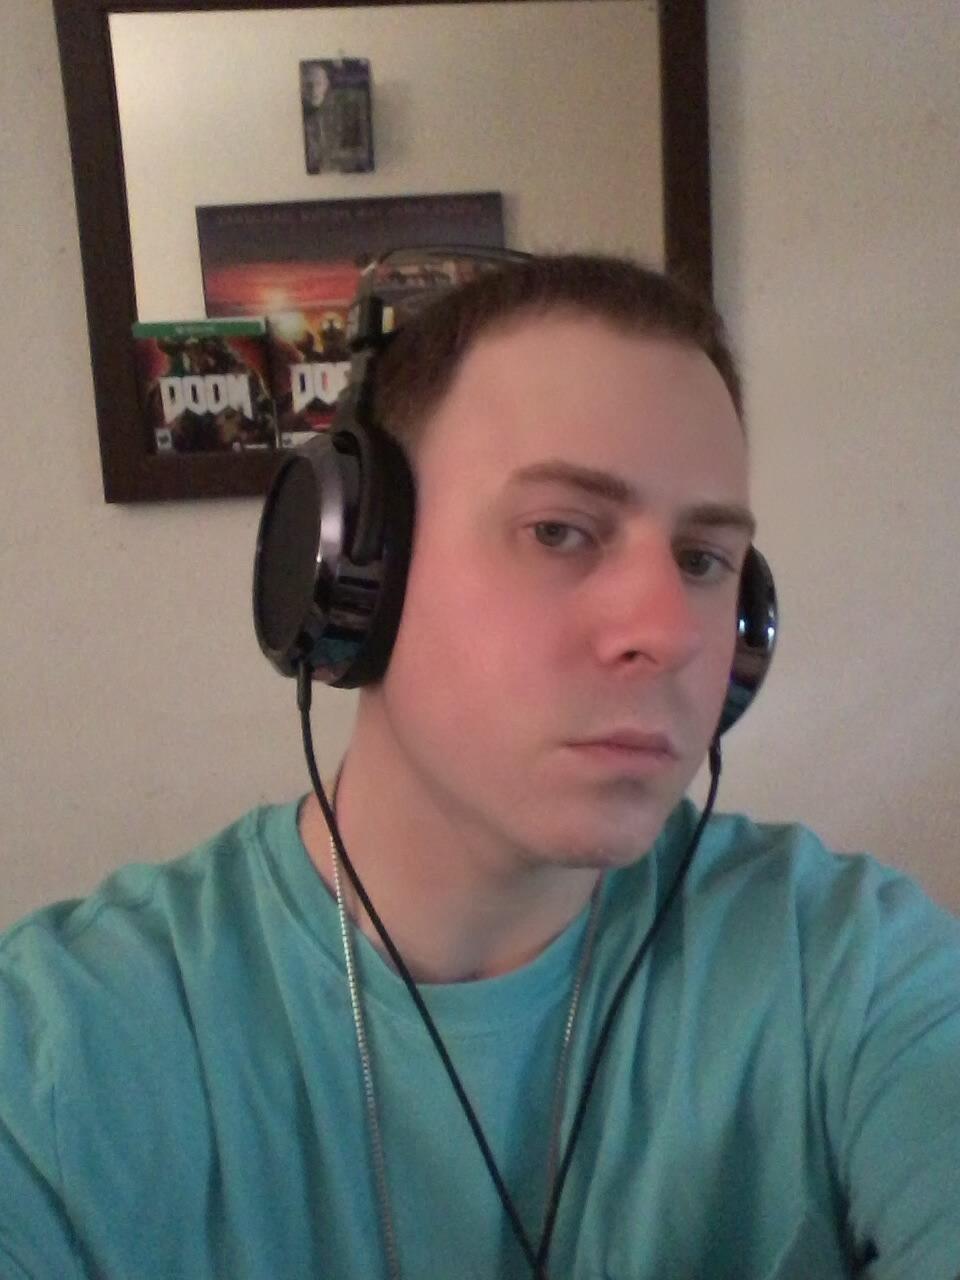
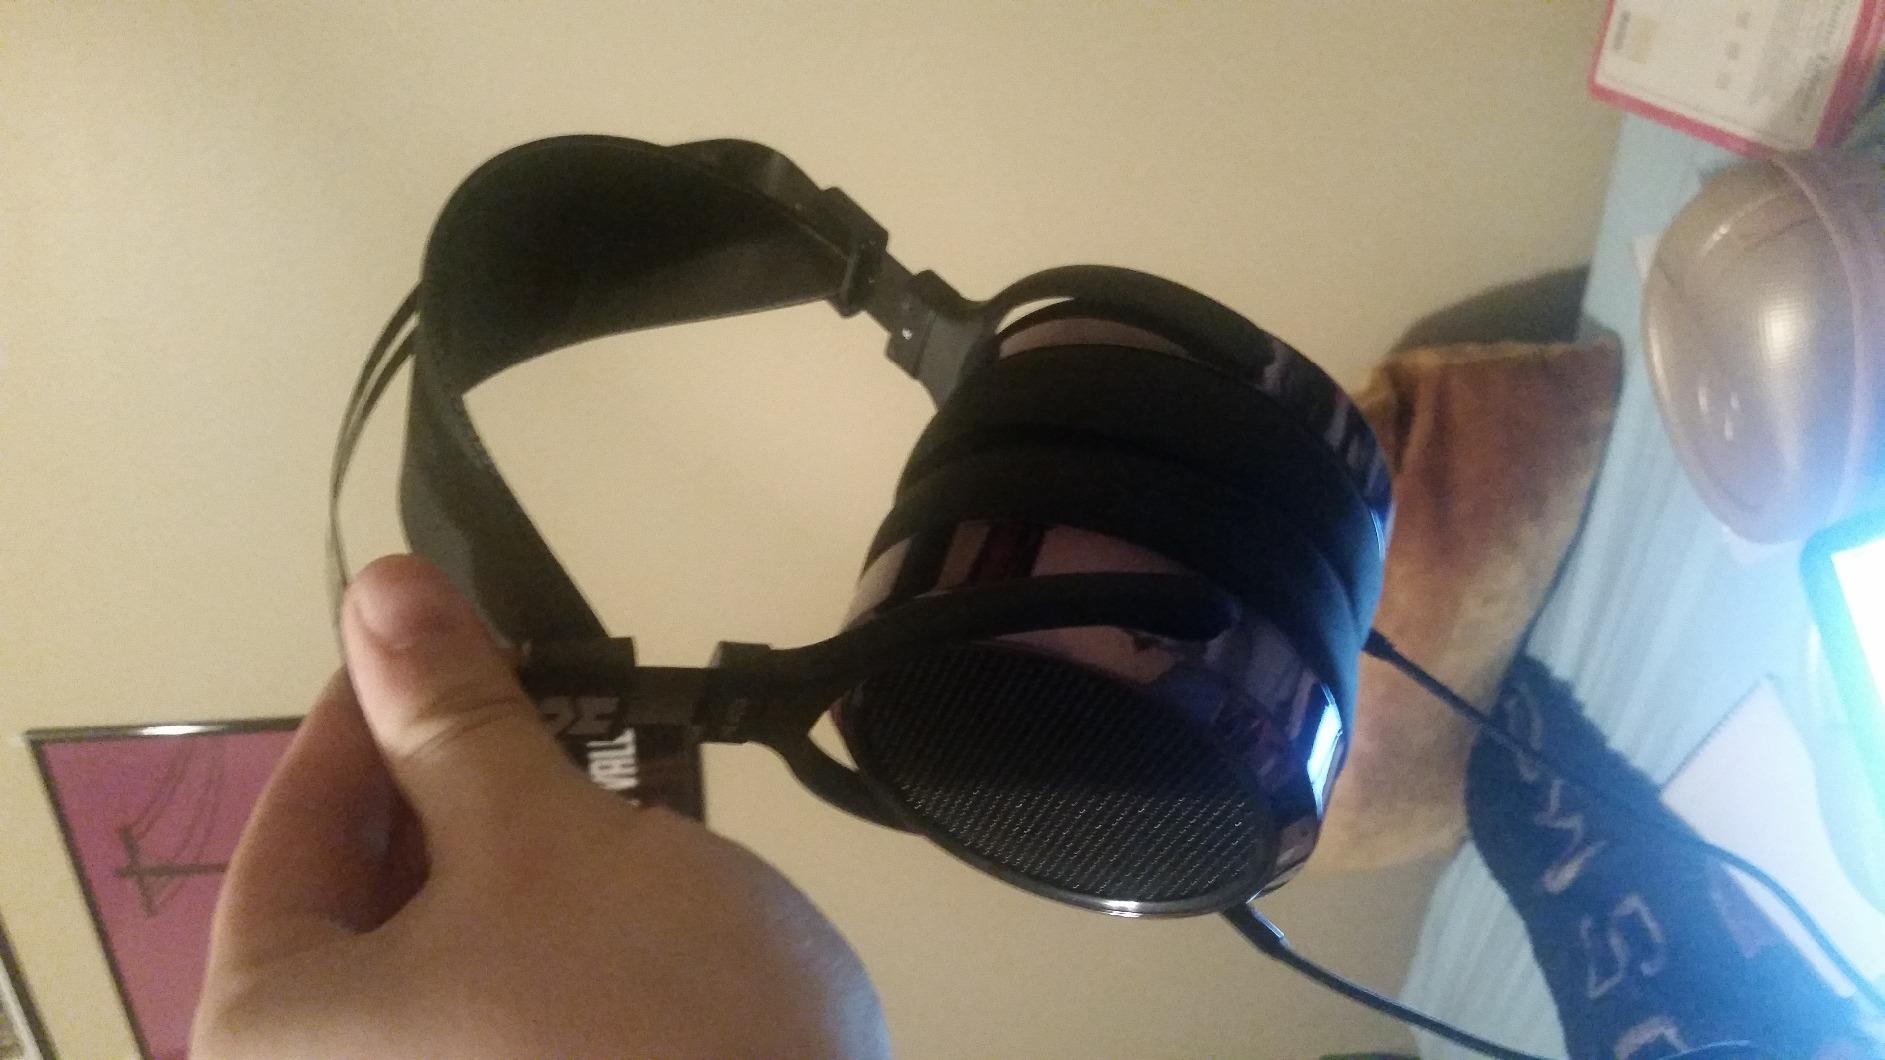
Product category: headphones
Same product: yes